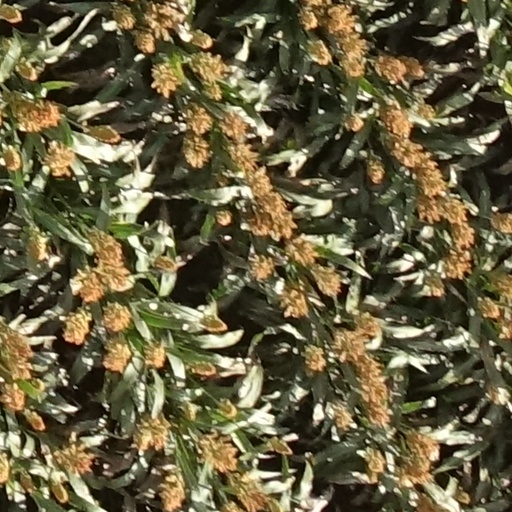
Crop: sorghum